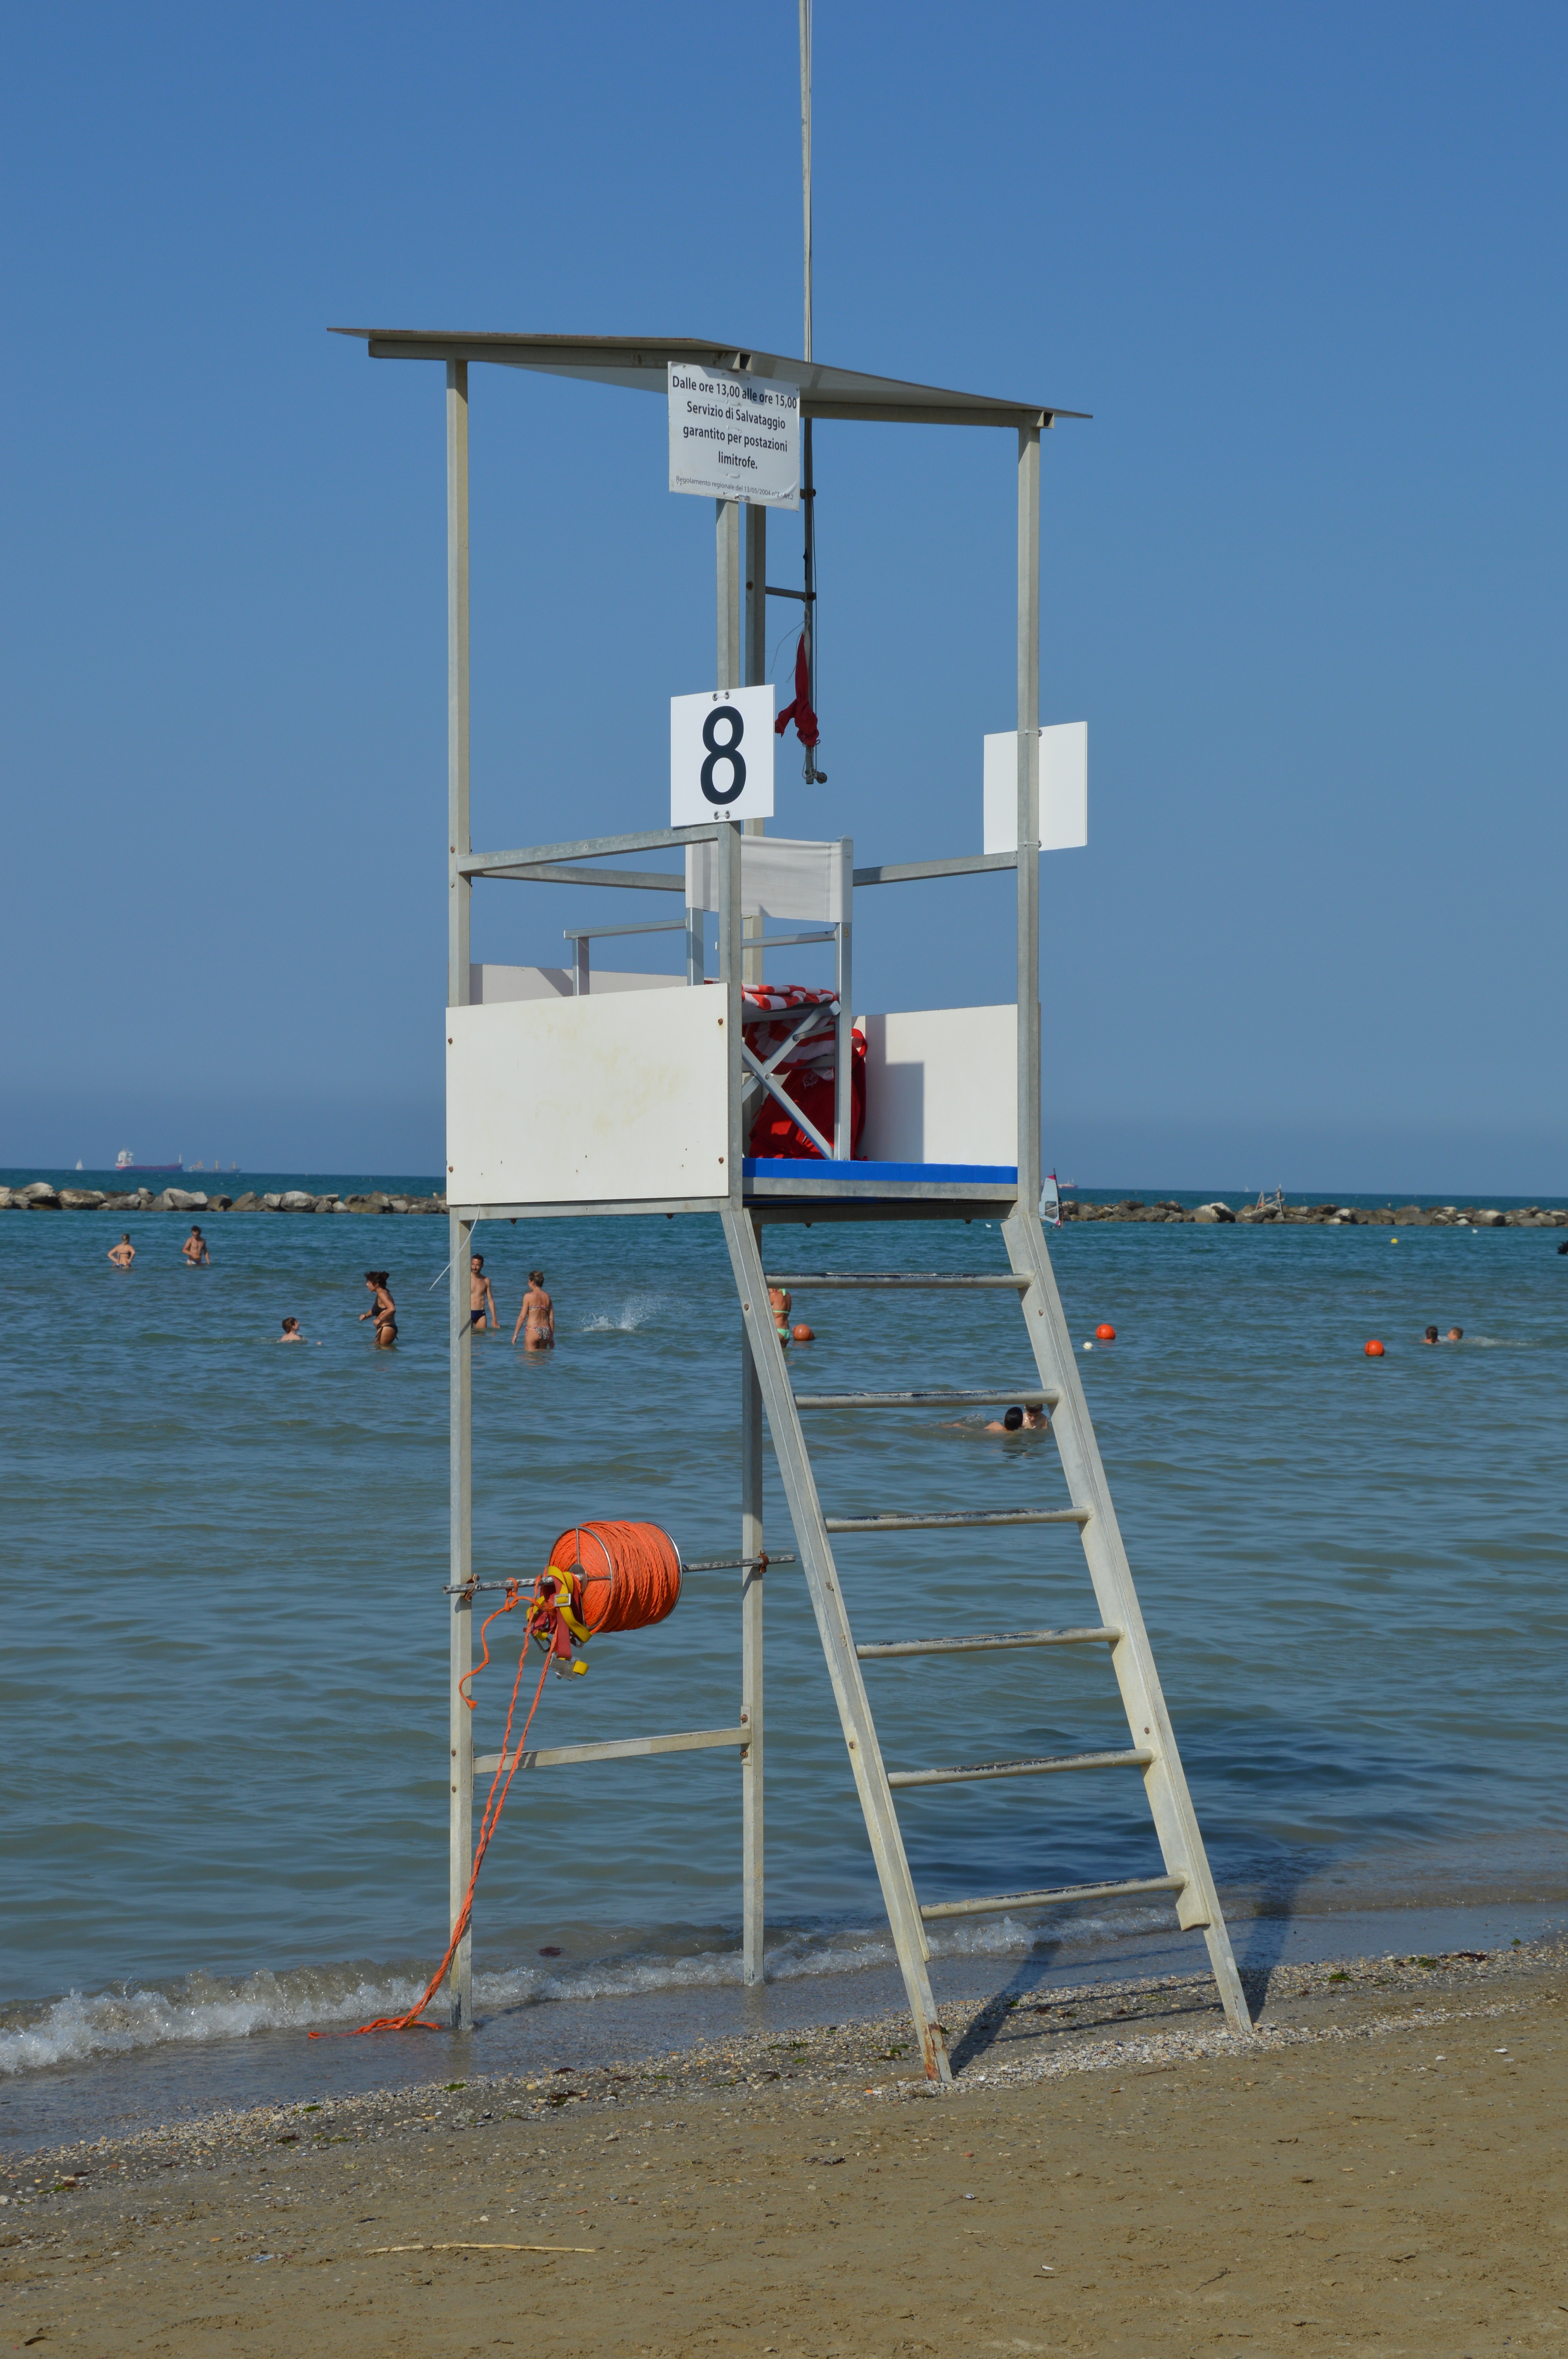
beach, sea, coast, water, ocean, boardwalk, shore, wave, wind, pier, walkway, lifeguard, summer, vacation, tower, mast, italy, blue, body of water, waves, falconara